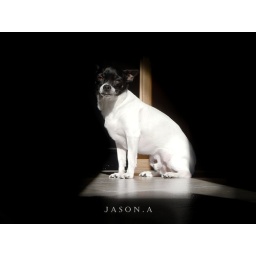
Boring moment at the boring time. The dog was sunbathing near the corridor with his tears dripping near its eyes.